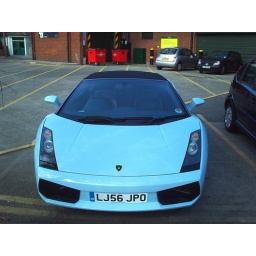
nice sky blue lambo found at the marks and spencer car park in formby